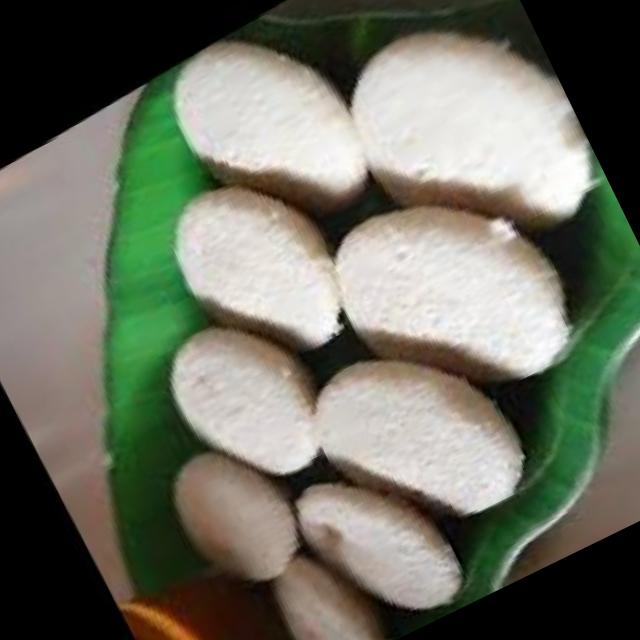
Dish: idli